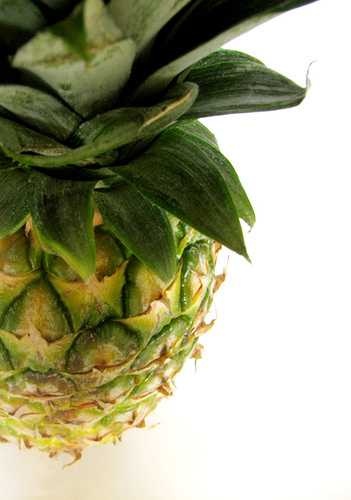
Label: Pineapple